Indoor rower

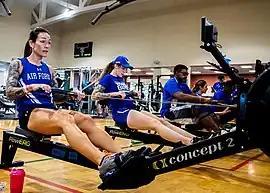
Several Concept2 indoor rowers

An indoor rower, or rowing machine, is a machine used to simulate the action of watercraft rowing for the purpose of exercise or training for rowing. Modern indoor rowers are known as ergometers (colloquially erg or ergo) because they measure work performed by the rower (that can be measured in ergs). Indoor rowing has become established as a sport, drawing a competitive environment from around the world. The term "indoor rower" also refers to a participant in this sport.